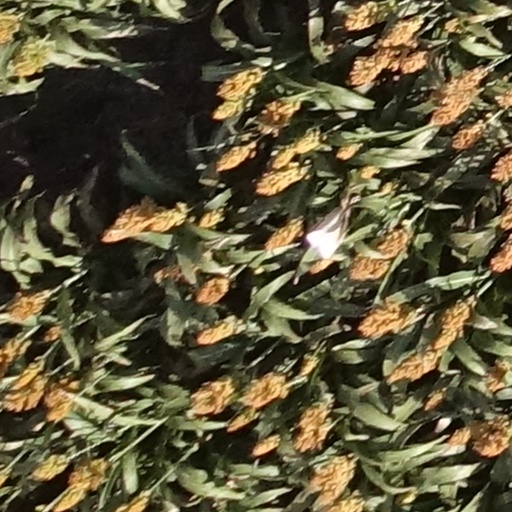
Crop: sorghum